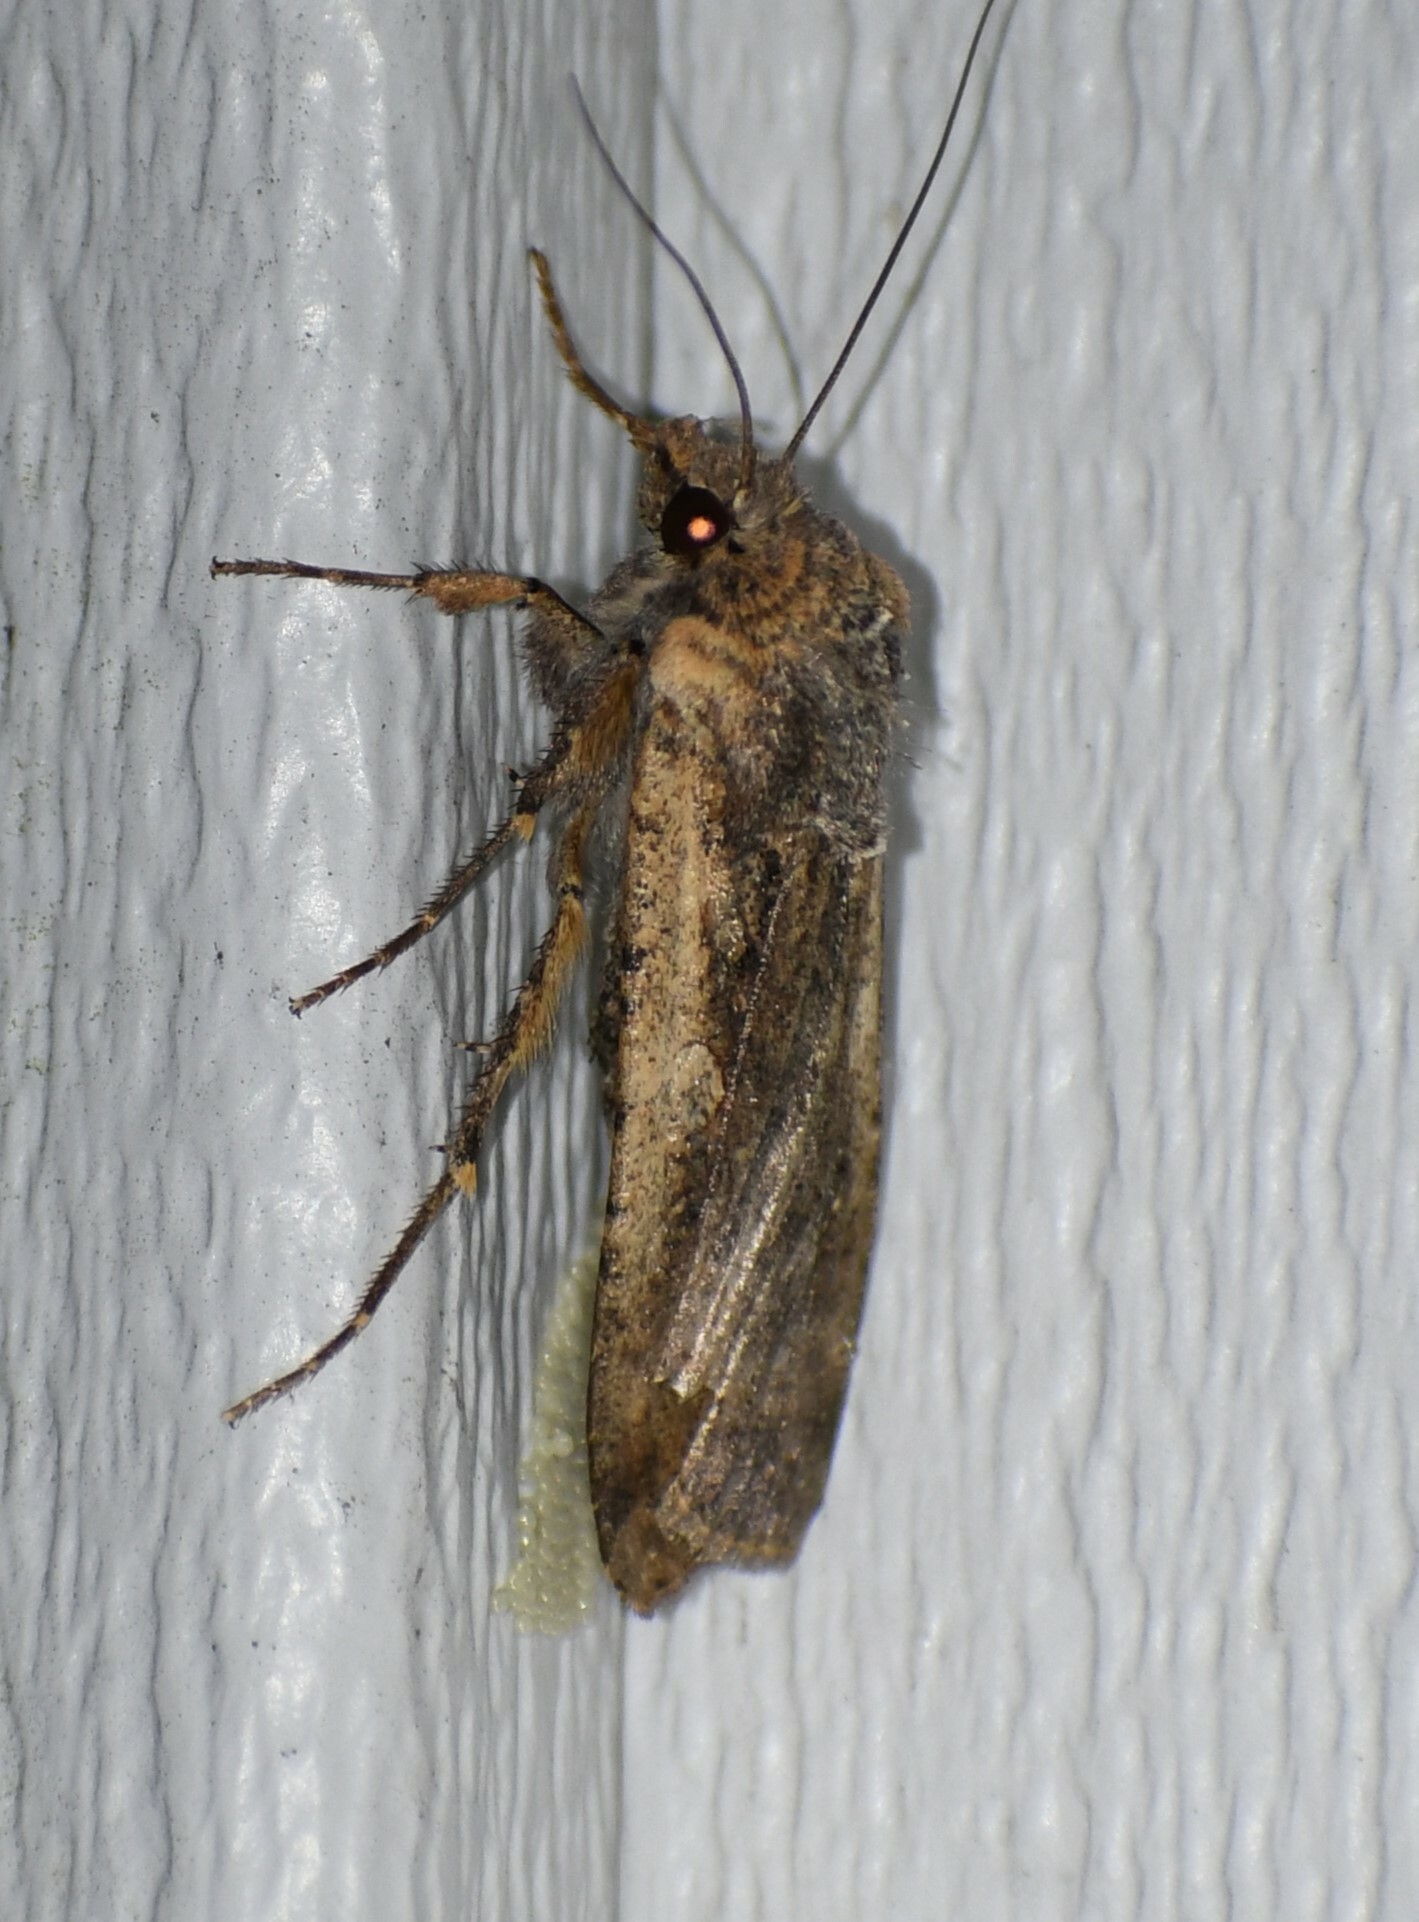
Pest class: cutworms